Whipped cream

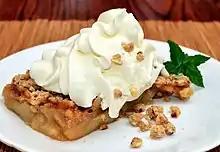
Apple crisp with whipped cream

Whipped cream, also known as Chantilly cream or, is high-fat dairy cream that has been aerated by whisking until it becomes light, fluffy, and capable of holding its shape. This process incorporates air into the cream, creating a semi-solid colloid. It is commonly sweetened with white sugar and sometimes flavored with vanilla. Whipped cream is often served on desserts and hot beverages, and used as an ingredient in desserts.